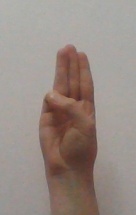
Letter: thaa